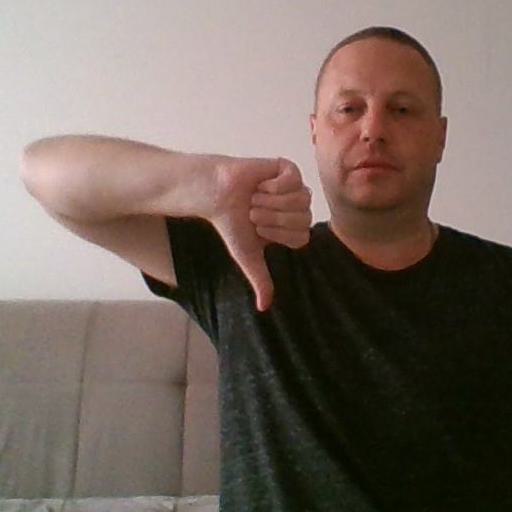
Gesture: dislike